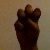
The image shows a hand gesture representing the letter 'E' in Indian Sign Language.